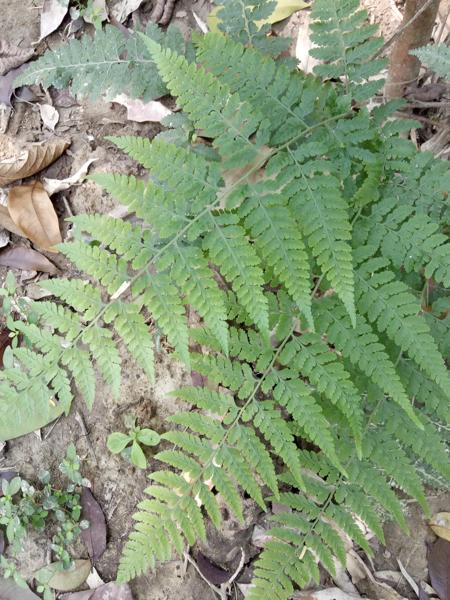
Weed species: Pteris vittata